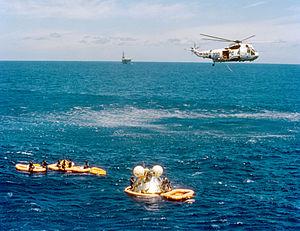
Apollo-Soyouz est en 1975 la première mission spatiale conjointe entre l'Union soviétique et les États-Unis après qu'ils se sont affrontés pendant des années dans une véritable course à l'espace, dont la Lune constituait le principal symbole.